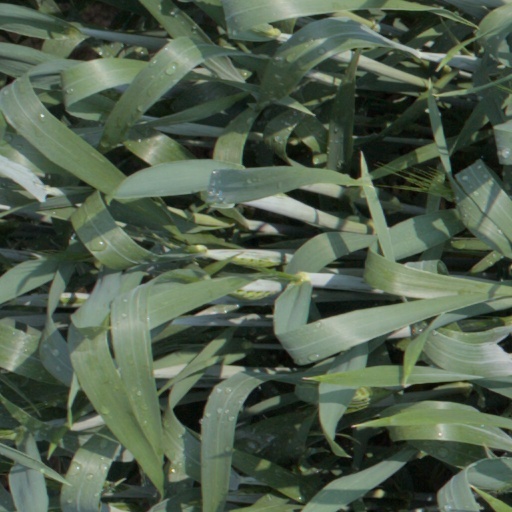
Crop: wheat